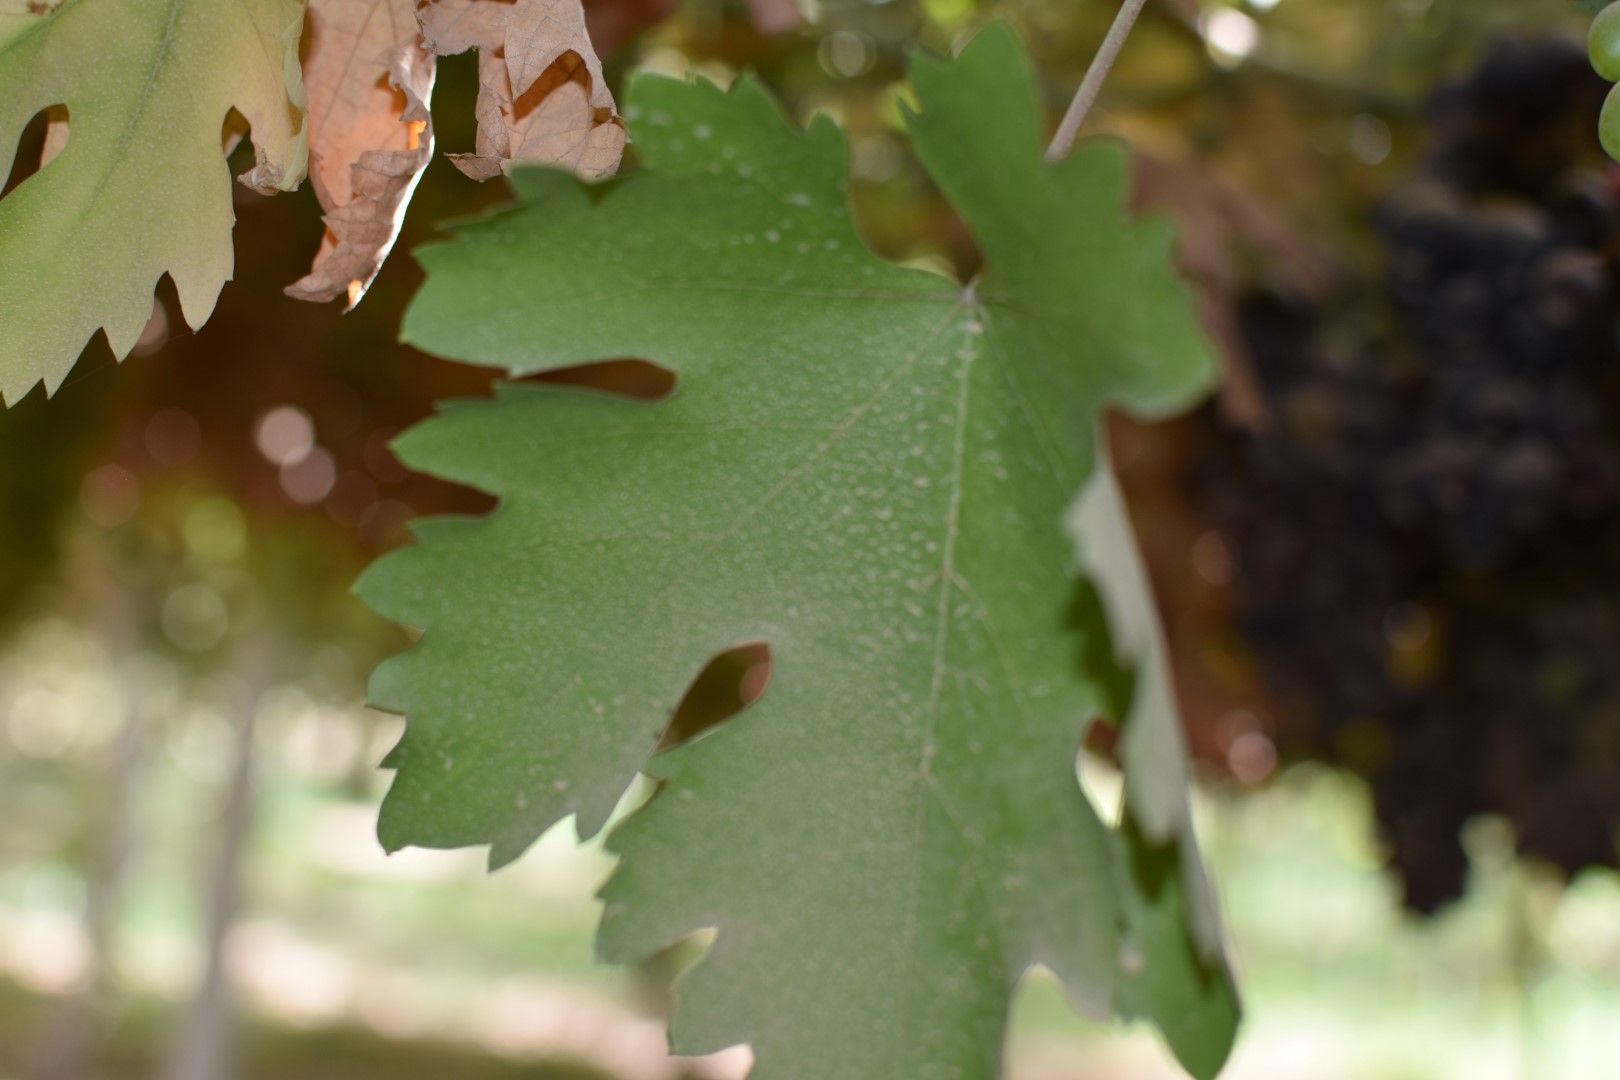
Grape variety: Riasi